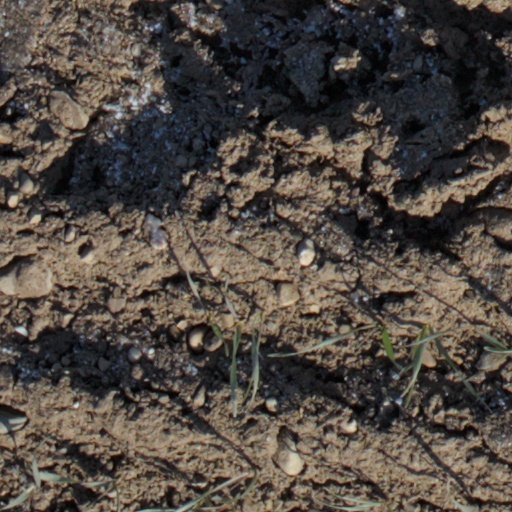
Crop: wheat